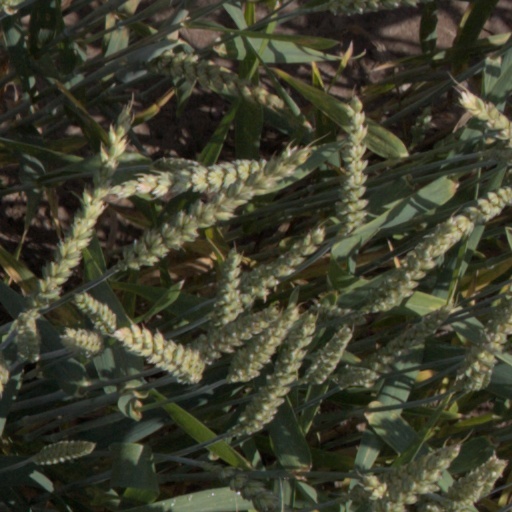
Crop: wheat